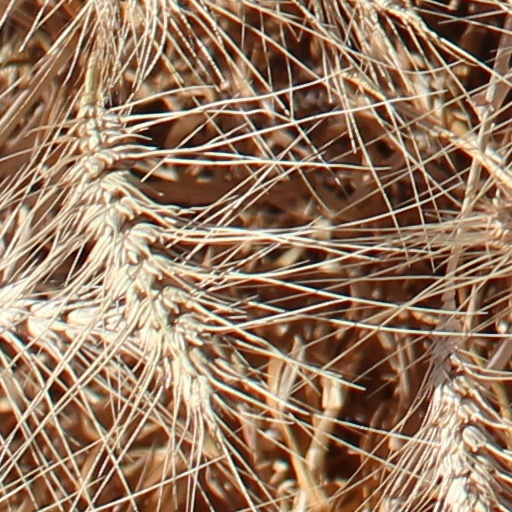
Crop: wheat